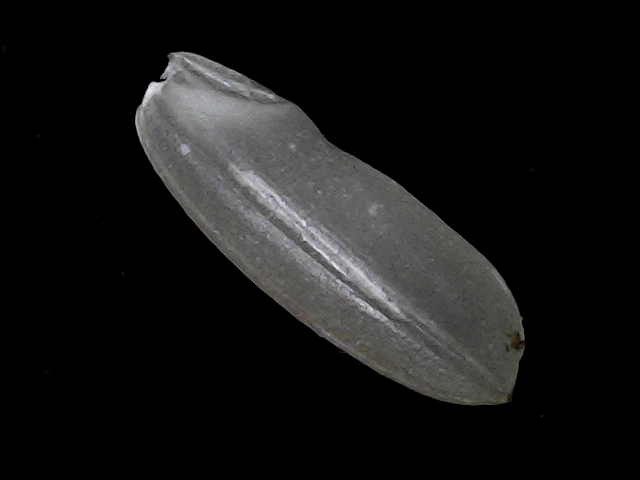
Rice variety: BRRI67